List of mayors of Kragujevac

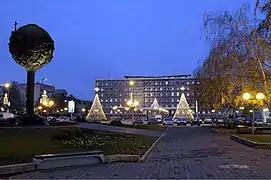
The City Hall - Office of the mayor.

This is a list of presidents of the Municipality of Kragujevac and mayors of Kragujevac since 1920.